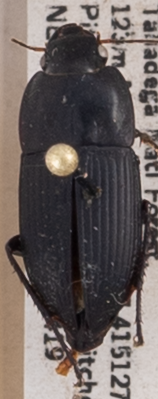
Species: Anisodactylus merula
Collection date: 2017-04-19
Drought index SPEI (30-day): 0.114
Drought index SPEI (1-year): -1.28
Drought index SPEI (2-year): -0.676